Shadowrun (1994 video game)

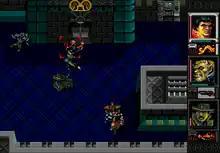
"Shadowrun"'s battle gameplay

"Shadowrun" offers the player an open style of gameplay, where one controls the main character, Joshua, in a top-down third person perspective during both exploration and combat. Battles are real time, and although of varying difficulty, tend to be relatively short. Initially, the player is restricted to a single area of the game, but shortly gains access to almost all other areas. Access to other areas is accomplished primarily by taxi, although various restrictions and other modes of travel also exist, such as requiring a visa or bypassing the visa check with the use of a helicopter.